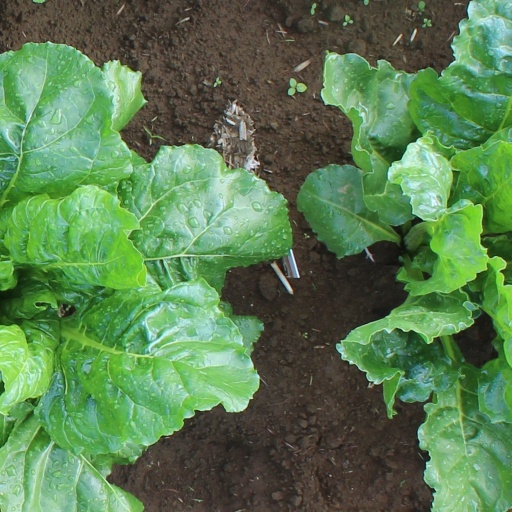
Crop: sugar beet